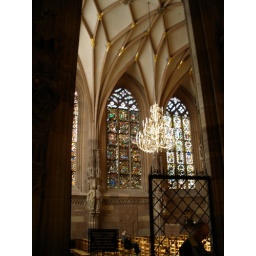
072-more stained glass windows in Notre Dame Cathedral